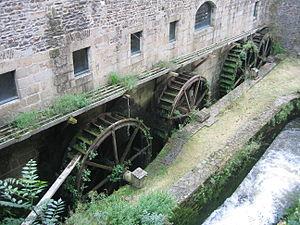
Roues du moulin
Le château de Fougères est l'un des plus imposants châteaux forts français, occupant une superficie de deux hectares, et constituant un ensemble médiéval du XIIᵉ au XVᵉ siècle.